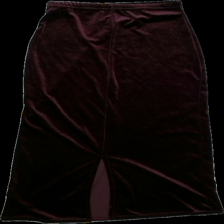
View: back
Type: Skirt
Category: Ladies
Brand: Not in the list
Brand text on label: Brenda
Colors: Purple
Material: 100% polyester
Cut: Tight, Long
Size: S
Season: All
Price range: 100-150
Recommended usage: Reuse
Comment: Vintage